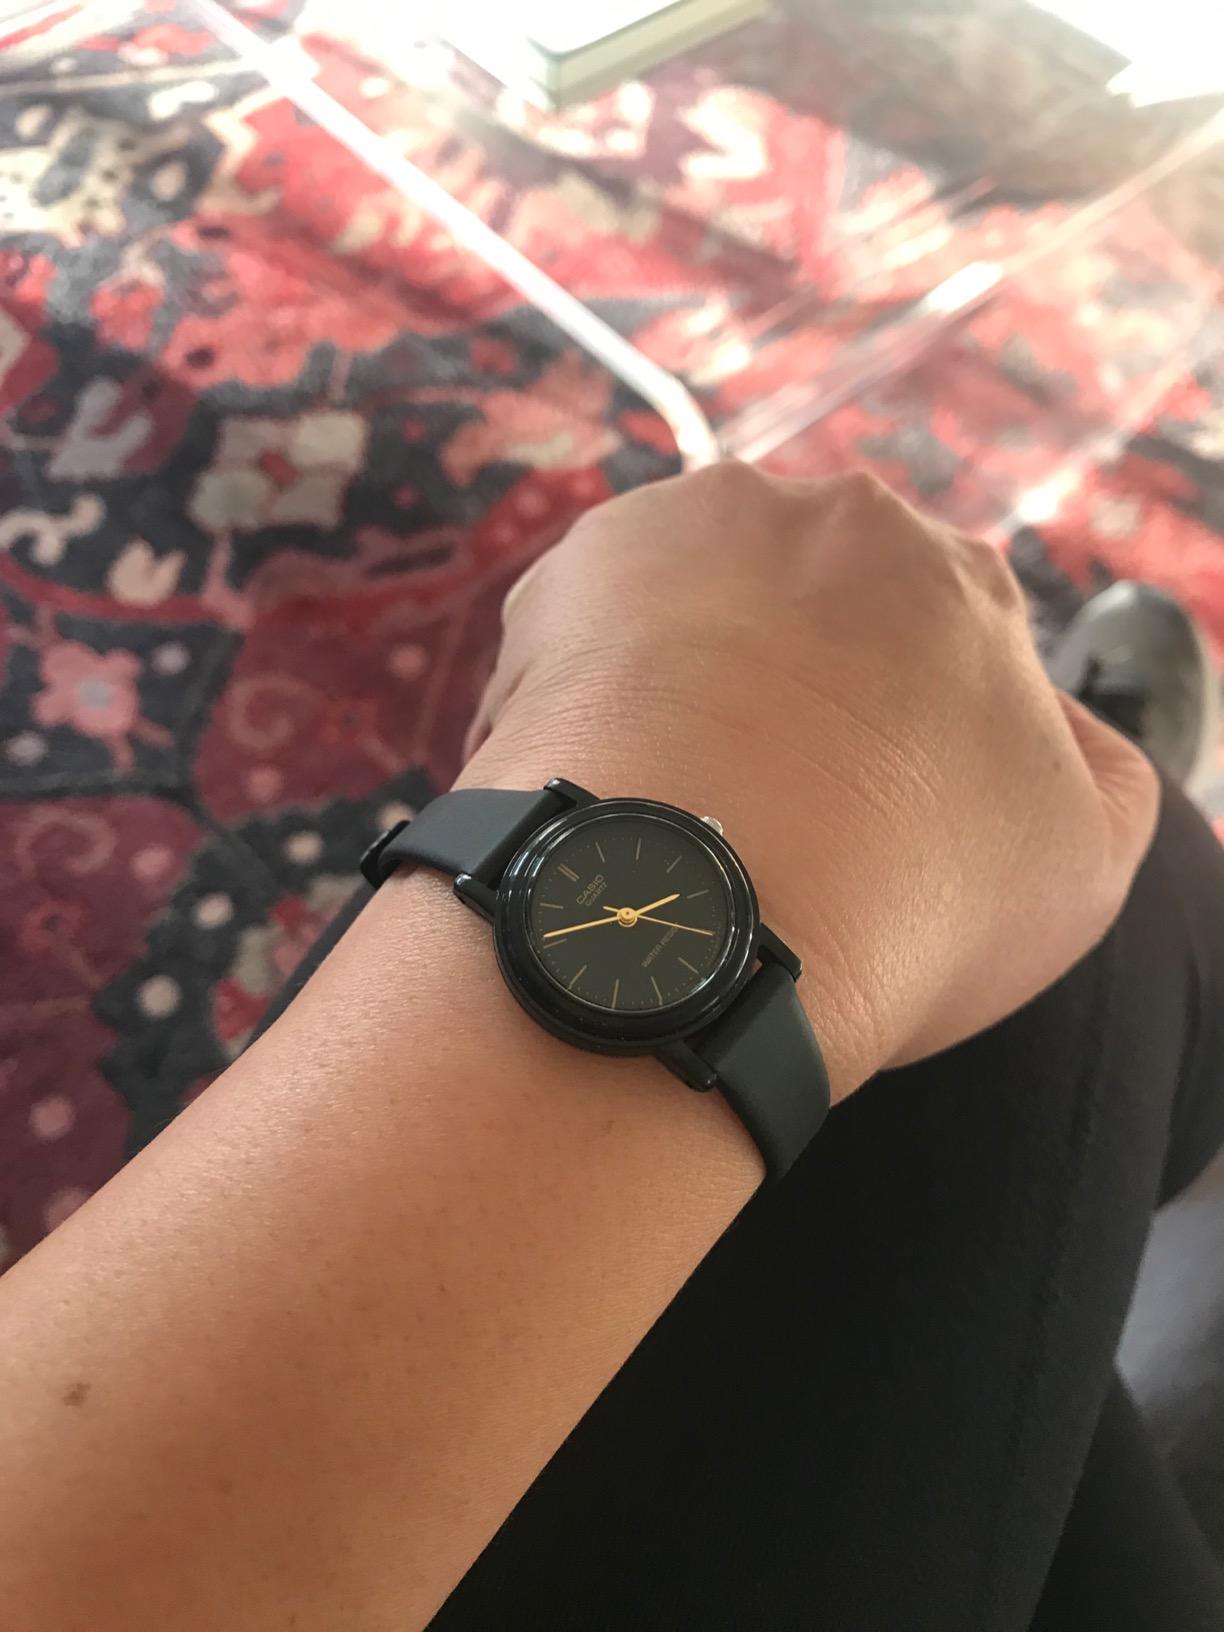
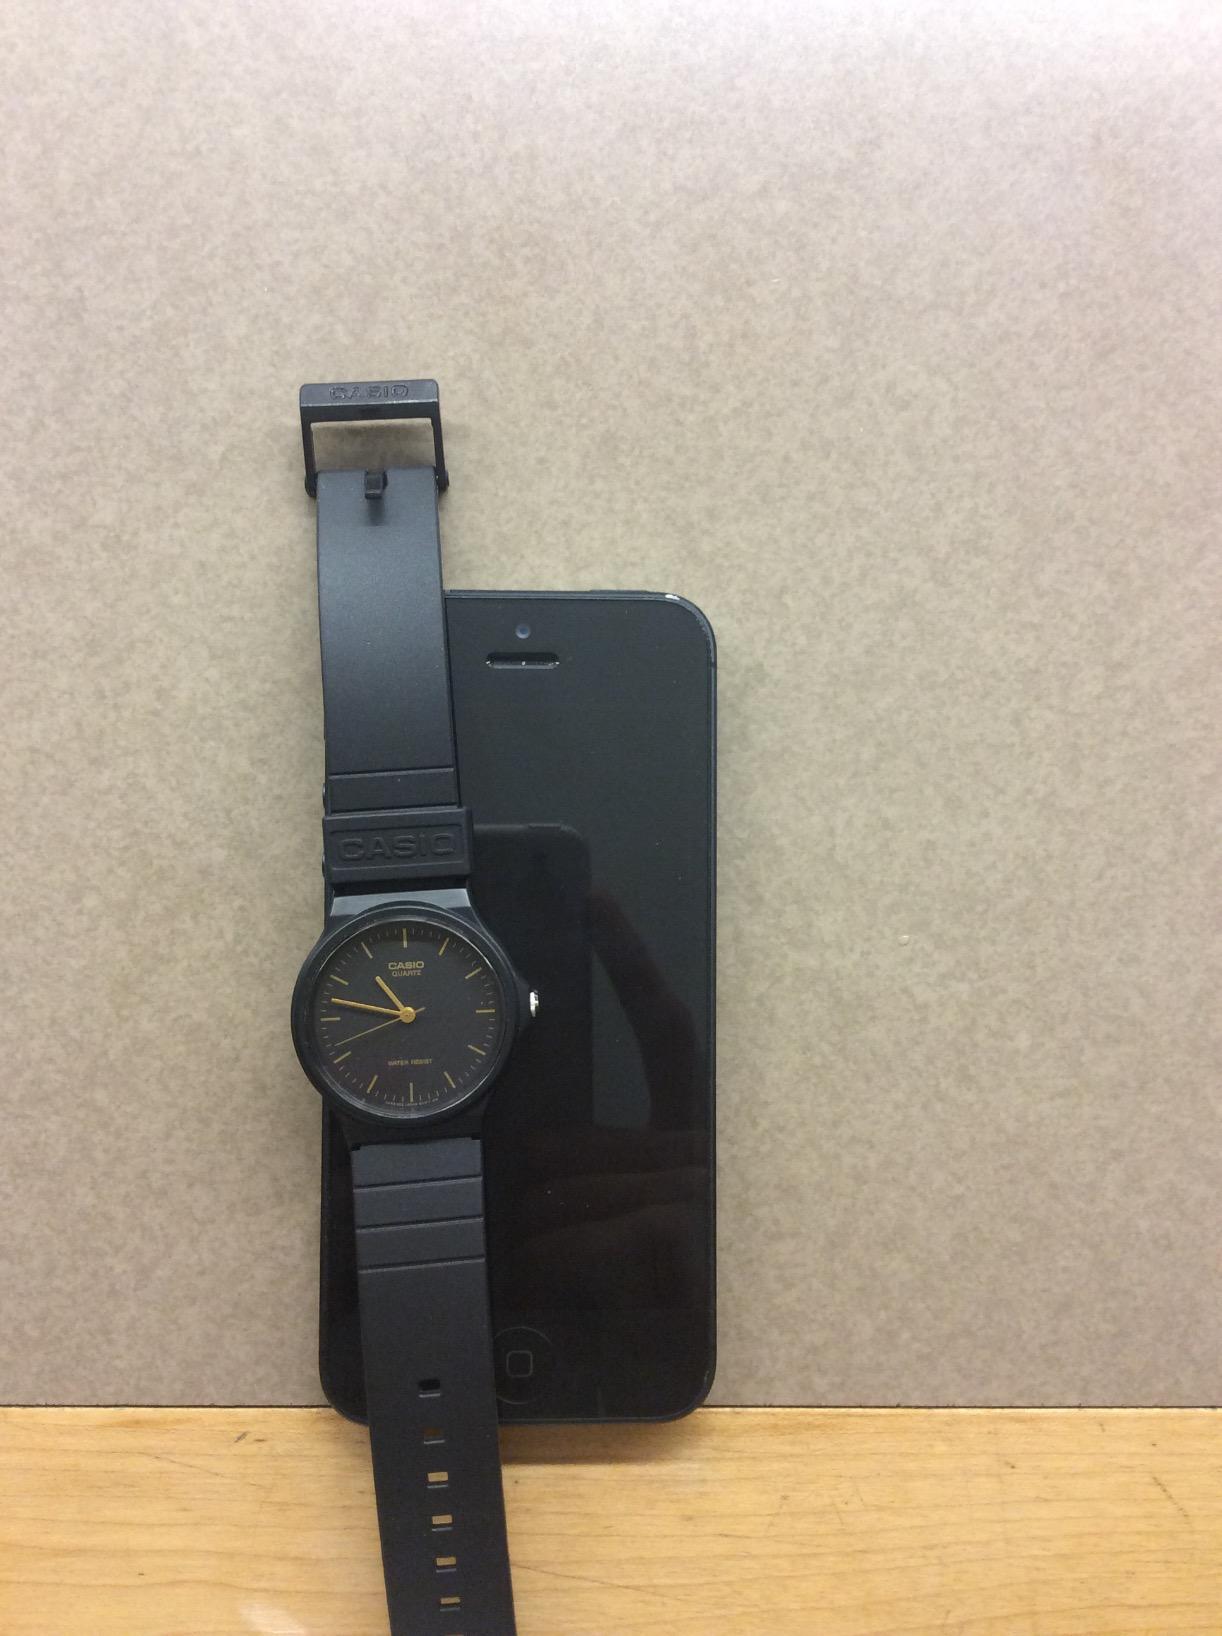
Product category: accessories_watch
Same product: no